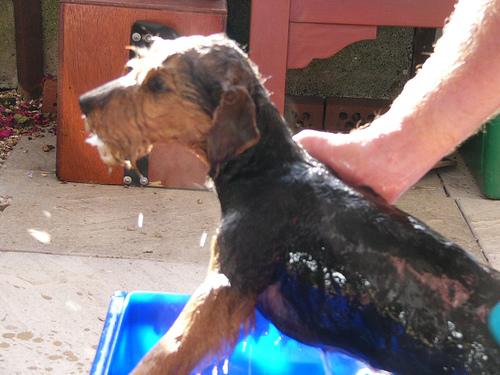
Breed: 216-n000017-Lakeland_terrier